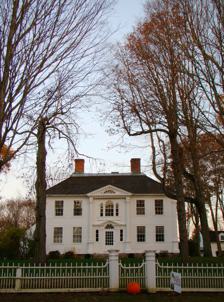
Building: Capt. John Clark House
Country: United States of America
Year built: 1790
Historic house in Connecticut, United States United States historic place Capt. John Clark House U.S. National Register of Historic Places Show map of Connecticut Show map of the United States Location Rte. 169 , S of Canterbury, Canterbury, Connecticut Coordinates 41°39′46″N 71°58′25″W / 41.66278°N 71.97361°W / 41.66278; -71.97361 Area 3 acres (1.2 ha) Built c. 1790 ( 1790 ) Architect Dyer Architectural style Georgian, "Canterbury type" NRHP reference No. 70000699 Added to NRHP October 06, 1970 The Capt. John Clark House is a historic house on the east side of Connecticut Route 169 , south of Canterbury, Connecticut .  This c, 1800 enlargement of an older house is a finely crafted example of a locally distinctive style known as the "Canterbury style".  The house was added to the National Register of Historic Places in 1970. Description and history The Captain John Clark House is located in a rural setting of southern Canterbury, on the east side of Connecticut 169 south of its junction with Phinney Lane.  It is a two-story wood-frame structure, with a clapboarded exterior.  It is distinguished by a hip roof with a balustraded center, and entrances on two facades (in this case the south and street-facing west facades) both of which are framed by elegant woodwork.  The building corners are pilastered, its cornice and rake line are modillioned, and its western entry is sheltered by a portico supported by Doric columns, and capped by a gable at the roof line. One historian, RIchard Dana, dates construction of this house to 1790, while others ascribe it to the early years of the 19th century.  What is known is that in 1801, Captain John Clark, a ship's captain, purchased a house standing here from someone named Dyer.  Either Clark or Dyer was responsible for bringing the house, an older 18th century construction, to its present appearance; the balance of historical opinion seeming to favor Clark, who is also generally credited with construction of the nearby Prudence Crandall House .  The hip roof, Palladian window, and gable over the entry are all characteristics of the "Canterbury style" of Federal architecture, of which this house is a particularly good example. See also National Register of Historic Places listings in Windham County, Connecticut References